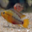
Label: aquarium_fish